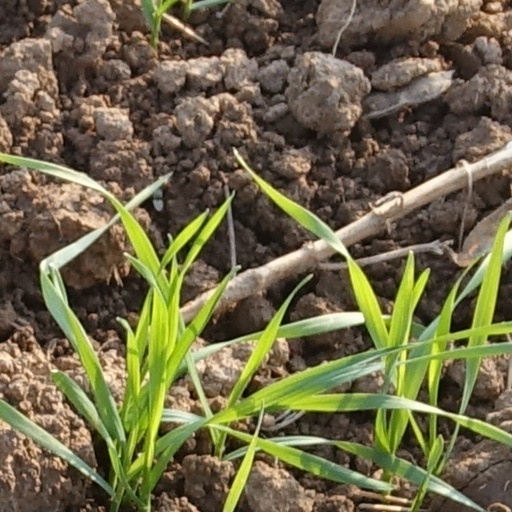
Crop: wheat